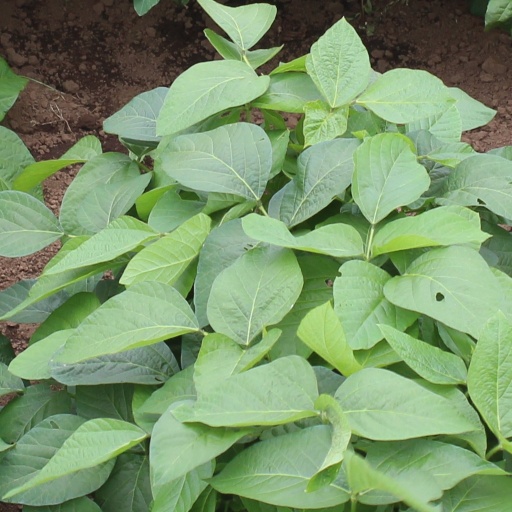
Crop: soybean